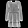
Label: Dress